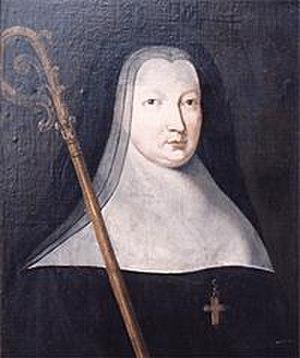
L'abbaye de Montivilliers est un ancien monastère bénédictin de femmes, fondé entre 682 et 684 par saint Philibert dans la ville de Montivilliers, en Seine-Maritime.